Freight Wagon Memorial

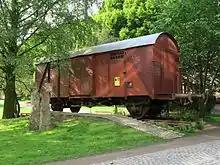
Freight Wagon Memorial in front of the school building

The Freight Wagon Memorial stands in front of the Winterhude district school in Hamburg-Winterhude. It depicts a group of figures by the artists POM and Cristine Schell as well as a covered freight wagon. It is intended to commemorate the deportation of two teachers who taught at the Hamburg school "Meerweinstraße" - representatives of the victims of National Socialism.